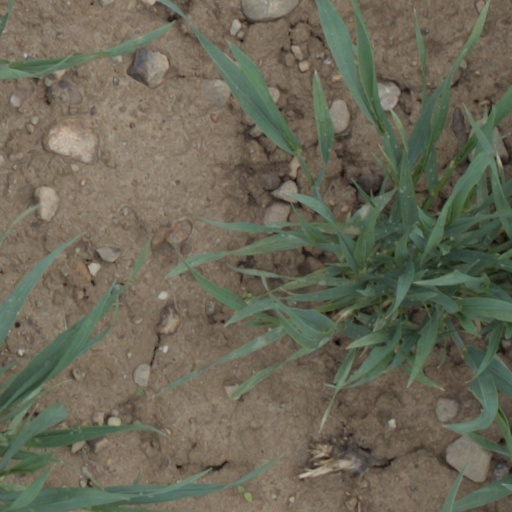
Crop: wheat